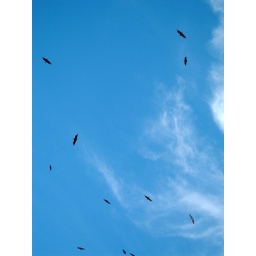
Some hawk-looking birds circling in the sky above place Bolivar (I think) in Casco Viejo.